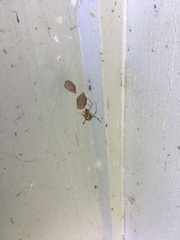
Species: Parasteatoda_tepidariorum